Humboldt Bay

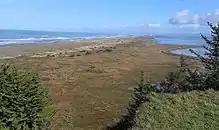
Mike Thompson Wildlife Area is a -long stretch of beach, dunes and tidal marsh that serves as a popular destination for waterfowl hunting, surf fishing, and clamming on the south spit of Humboldt Bay

Most of the large sloughs around the bay have been protected with levees. But because of development by residents and businesses, of the of historic intertidal marsh, only about 10% remains. Other marsh areas were lost to land reclamation for hay or pasture, and construction of the Northwestern Pacific Railroad in 1901. This reduced tidal connectivity along the eastern edge of the bay, which resulted in deterioration of large areas of marsh habitat.